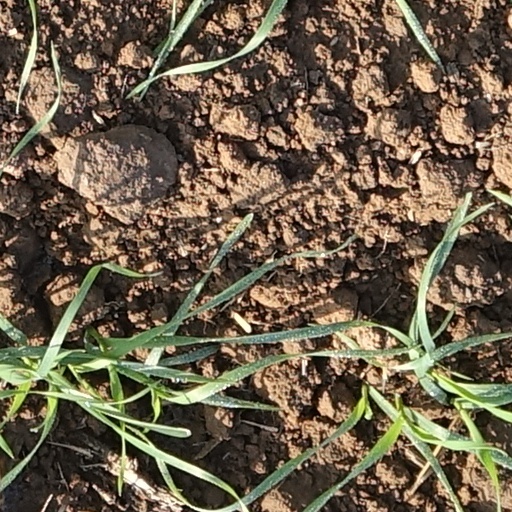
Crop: wheat